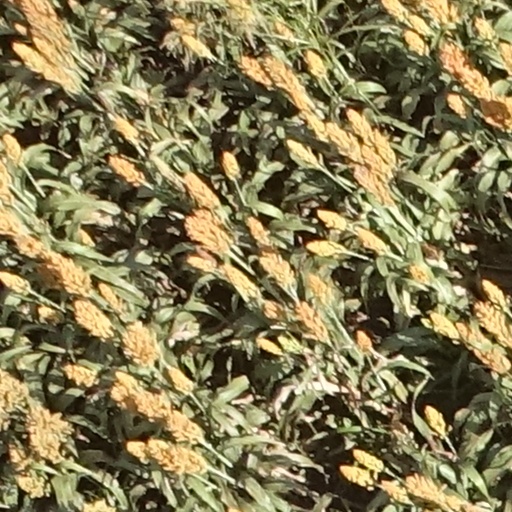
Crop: sorghum